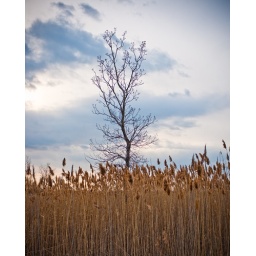
A bike in a field dreams of unconventionnal places